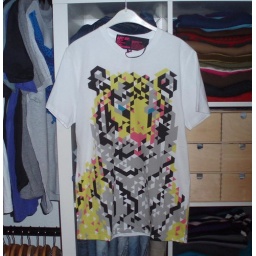
shirt by H&amp;amp;M | 9.90 Euro. I first realized that this is a tiger when I took this picture